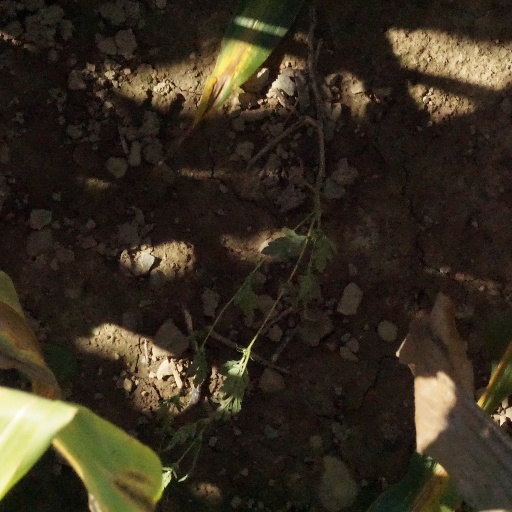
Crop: maize; corn